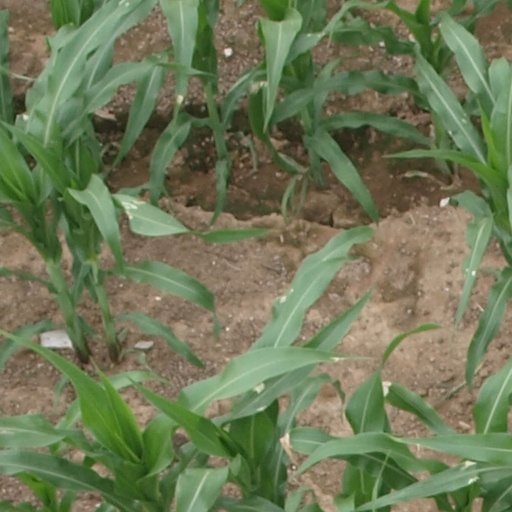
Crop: maize; corn